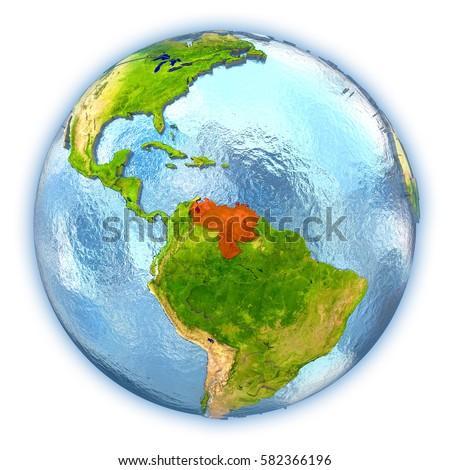
republic highlighted in red on 3d globe with detailed planet surface and blue watery oceans .